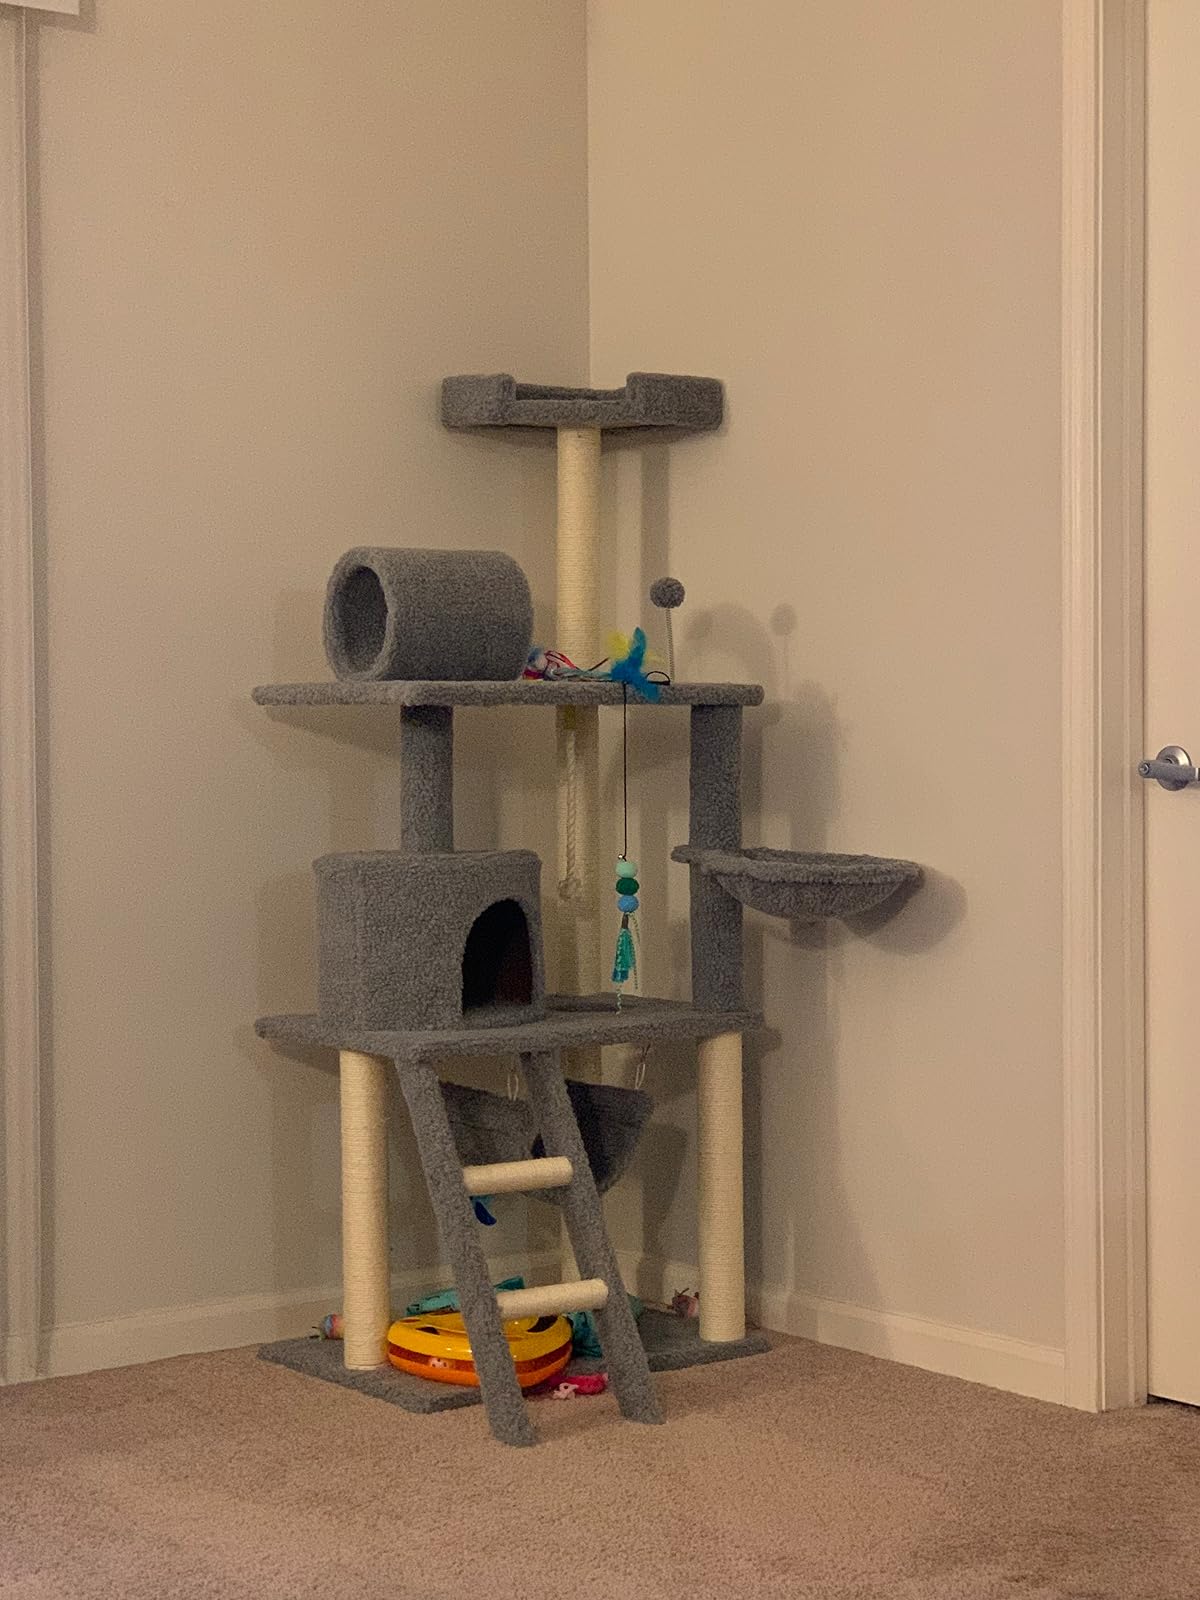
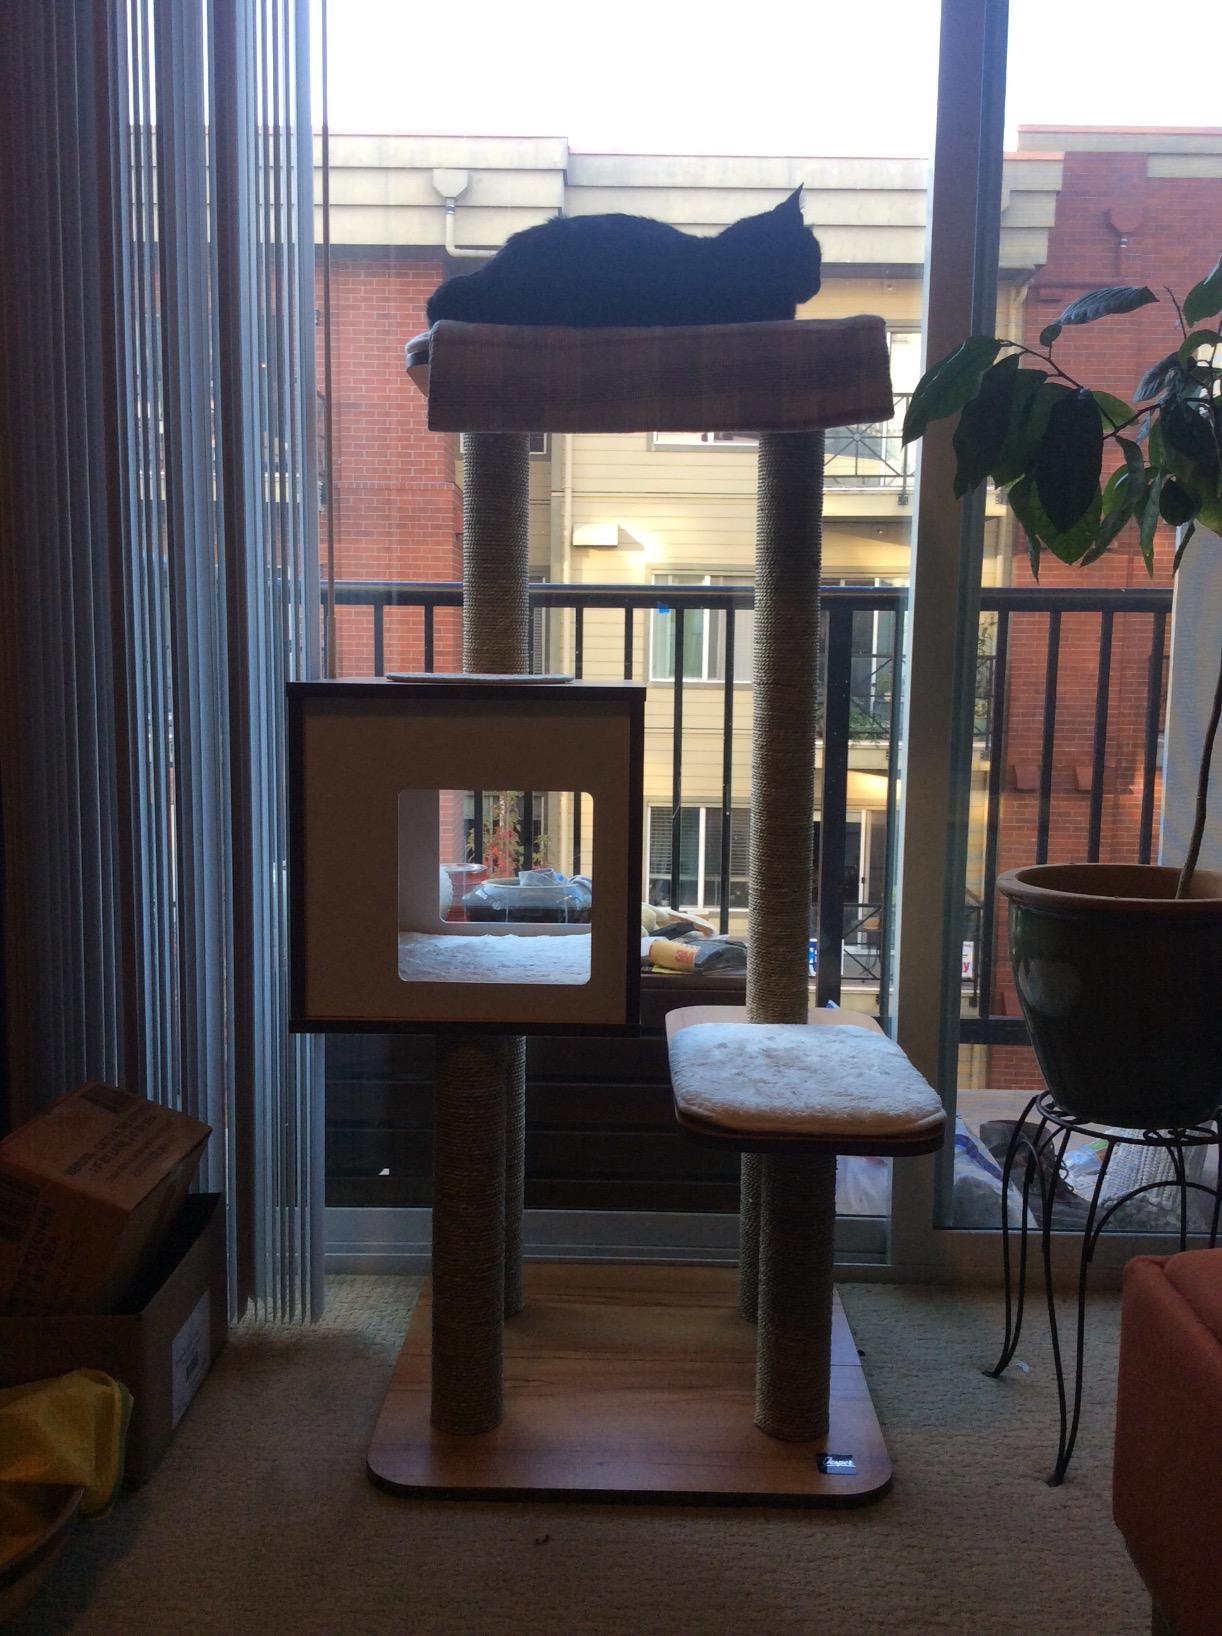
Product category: items_cat tree
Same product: no